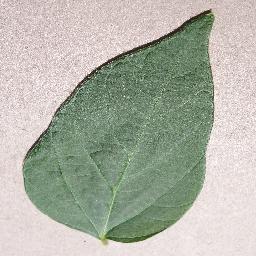
Label: Soybean___healthy